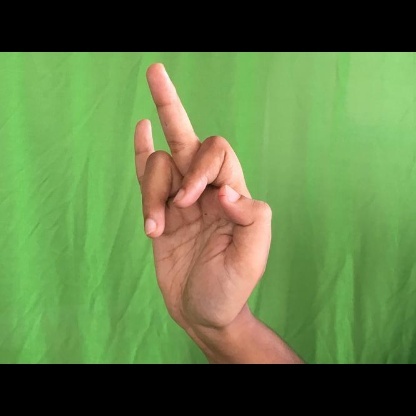
Mudra: Shukatundam